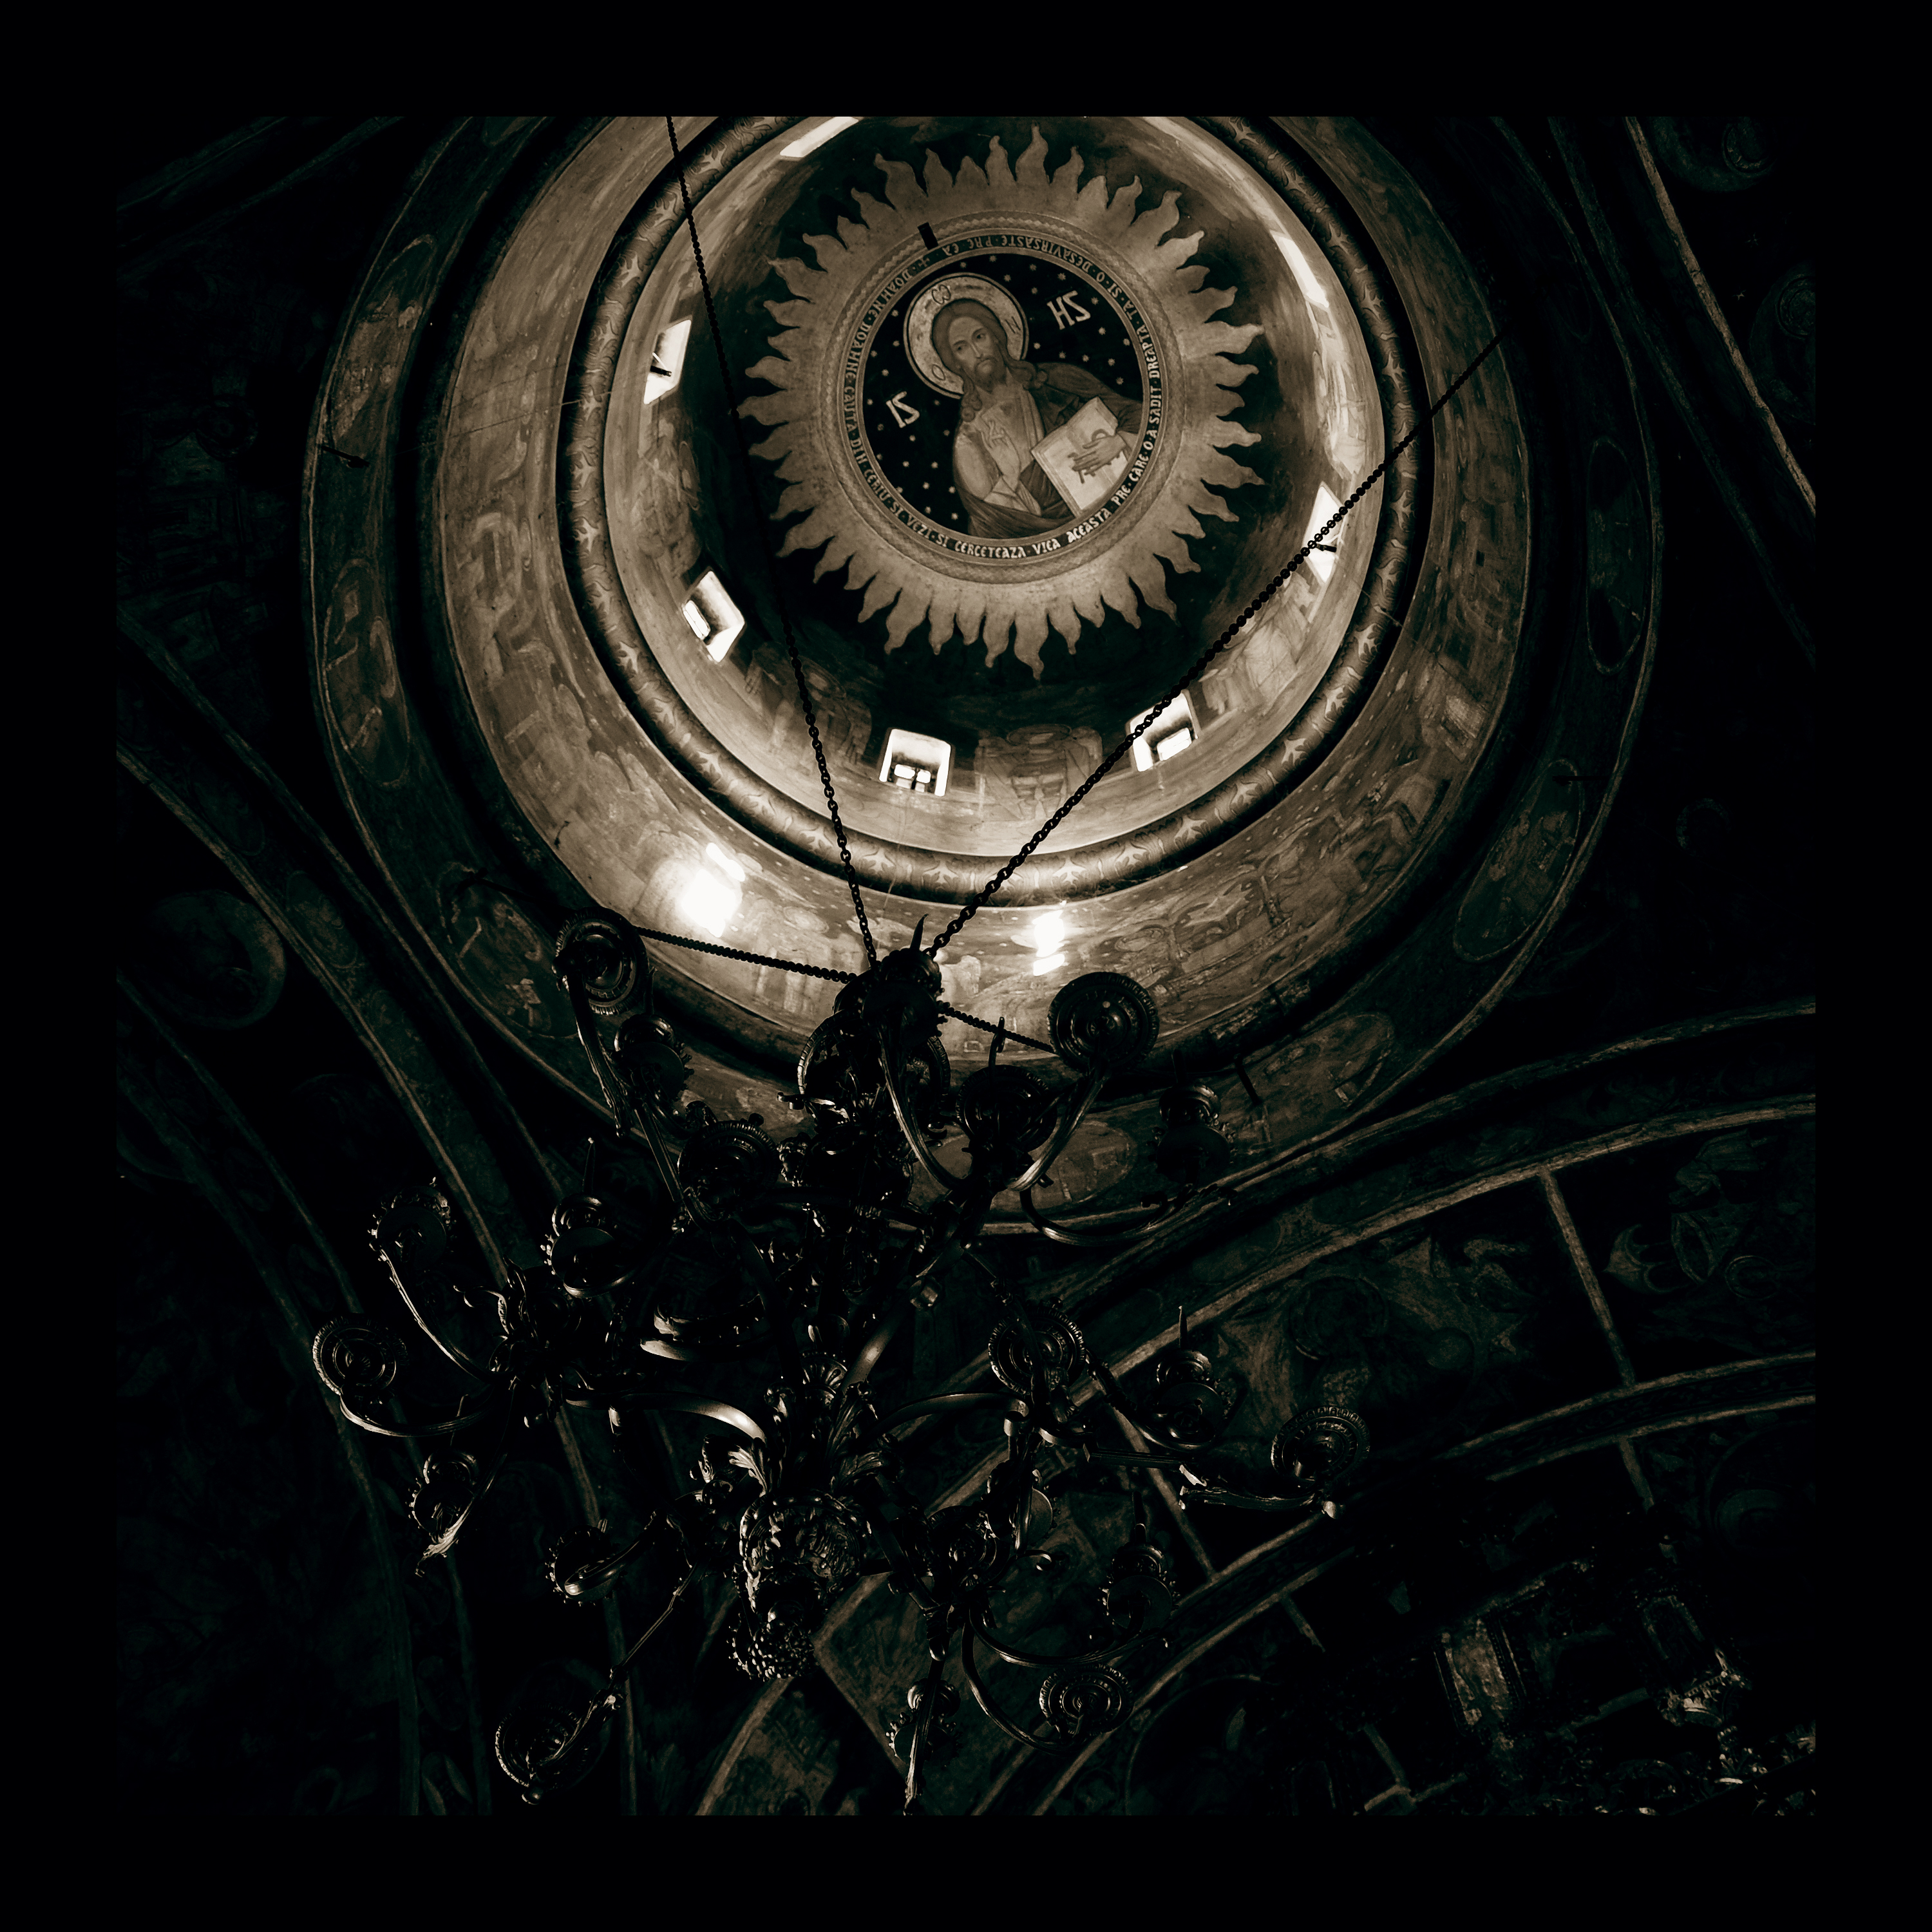
architecture, photography, building, monument, photo, europe, religion, darkness, church, christian, circle, photos, religious, de, monastery, churches, fotografie, christianity, romana, orthodox, eastern, romania, bucharest, convent, screenshot, bor, biserica, arhitectura, orthodoxy, romanian, ortodoxa, patrimoniu, ortodox, manastire, ortodoxia, ortodoxie, ecclesiastical, bisericeasc, cladire, edificiu, bucuresti, stavro, stavropoleos, lmibiima1946401, cre tinism, cre tin, computer wallpaper